William Hall (VC)

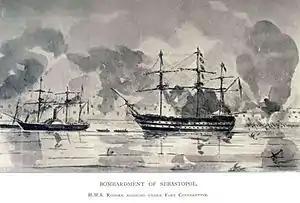
Bombardment of Sebastopol by HMS "Rodney", Crimean War (1854)

Hall briefly served in the United States Navy from 1847 to 1849, during the Mexican–American War. He served for a time aboard alongside John Taylor Wood, who later supported Hall's US Navy pension claim.